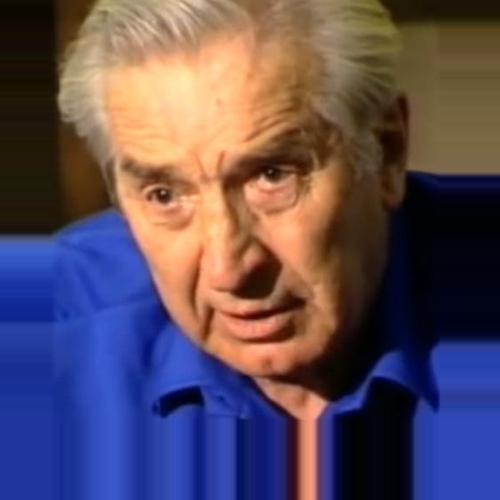
Age: 64